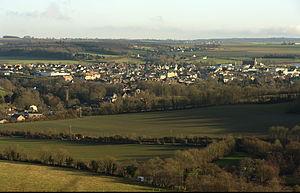
Une vue du bourg de Thury-Harcourt.
Thury-Harcourt est depuis le 1ᵉʳ janvier 2016 une commune déléguée au sein de la commune nouvelle du Hom, et une ancienne commune française, située dans le département du Calvados en région Normandie.